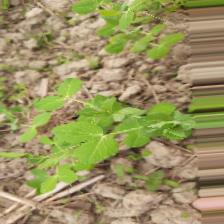
Label: Normal